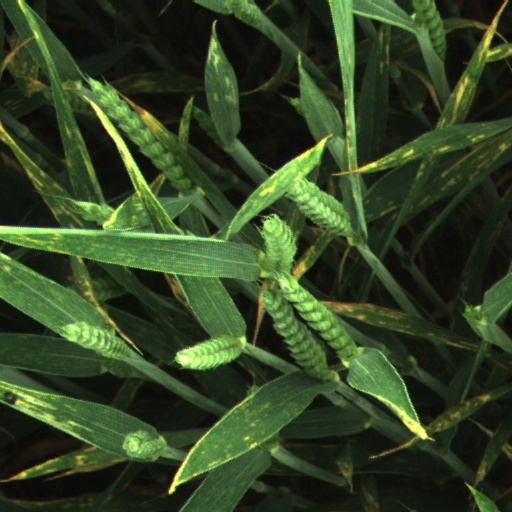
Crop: wheat